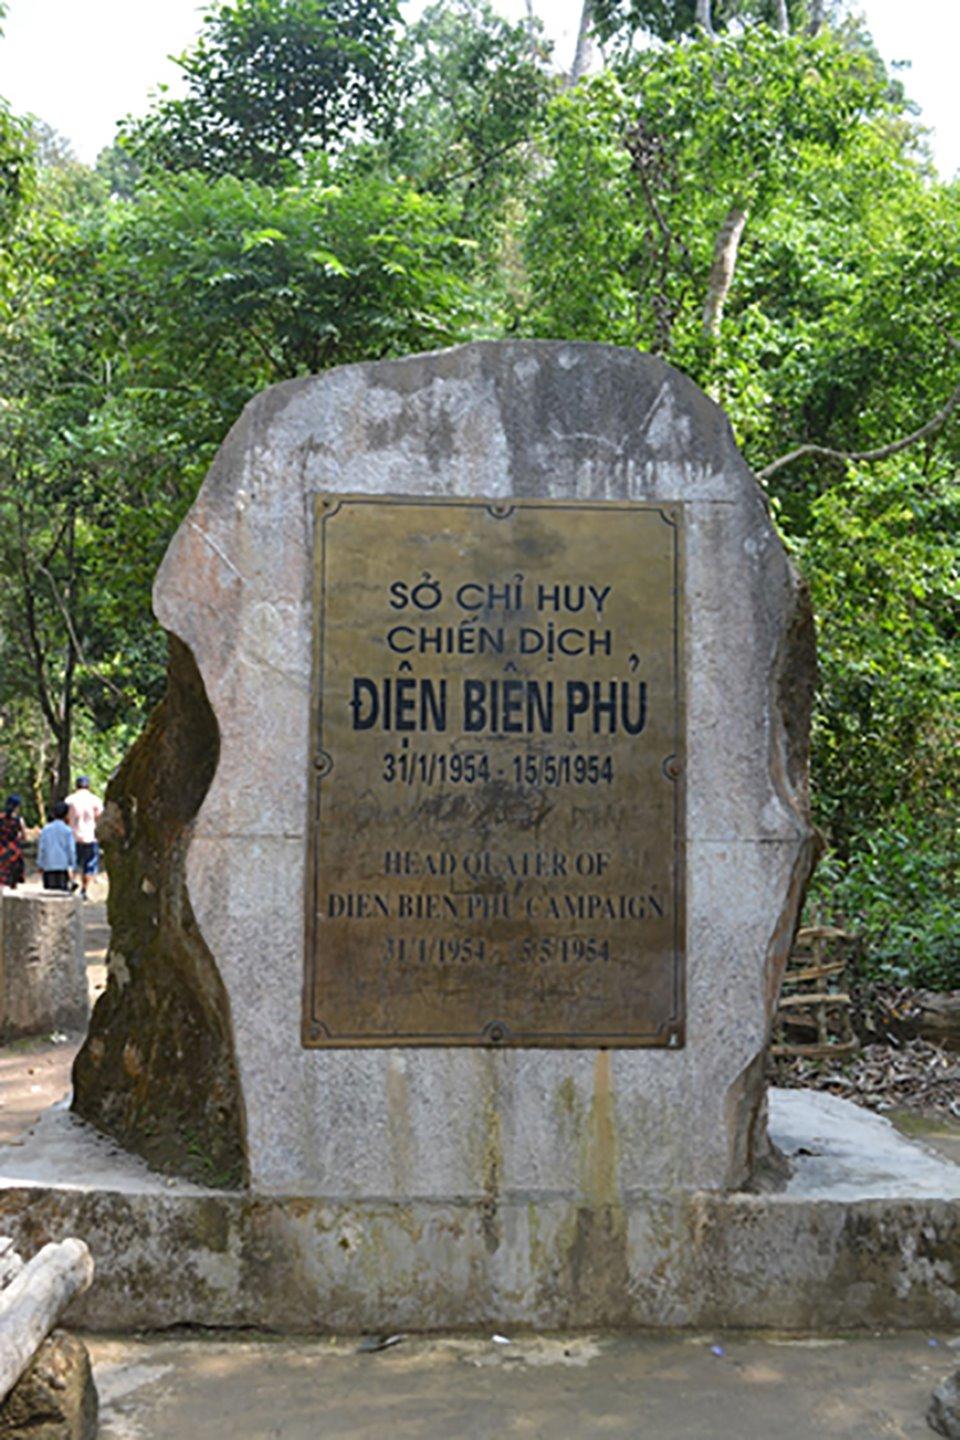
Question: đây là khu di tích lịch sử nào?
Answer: khu di tích lịch sử của sở chỉ huy chiến dịch điện biên phu